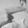
ASL letter: H